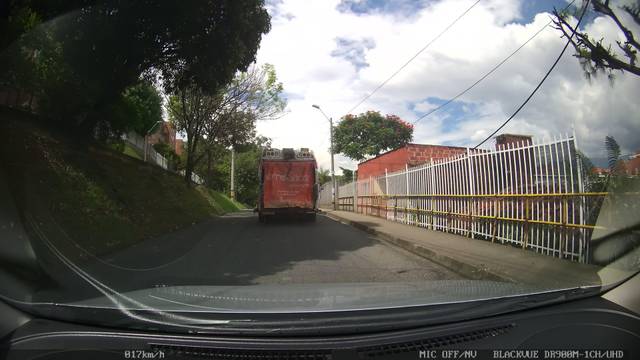
Region: Colombia
Coordinates: 6.217, -75.599